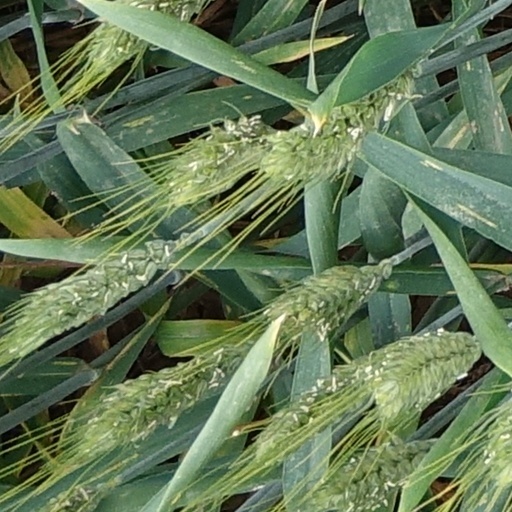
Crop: wheat